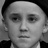
Emotion: sad